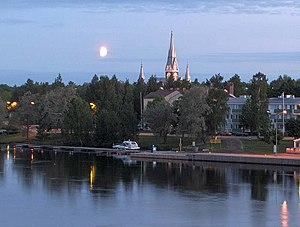
L'église de Joensuu est une église luthérienne en briques construite rue papinkatu au centre de la ville de Joensuu en Finlande.
Joensuu est une ville située dans l'est de la Finlande, dans la province de la Finlande orientale chef-lieu de la région de Carélie du Nord.